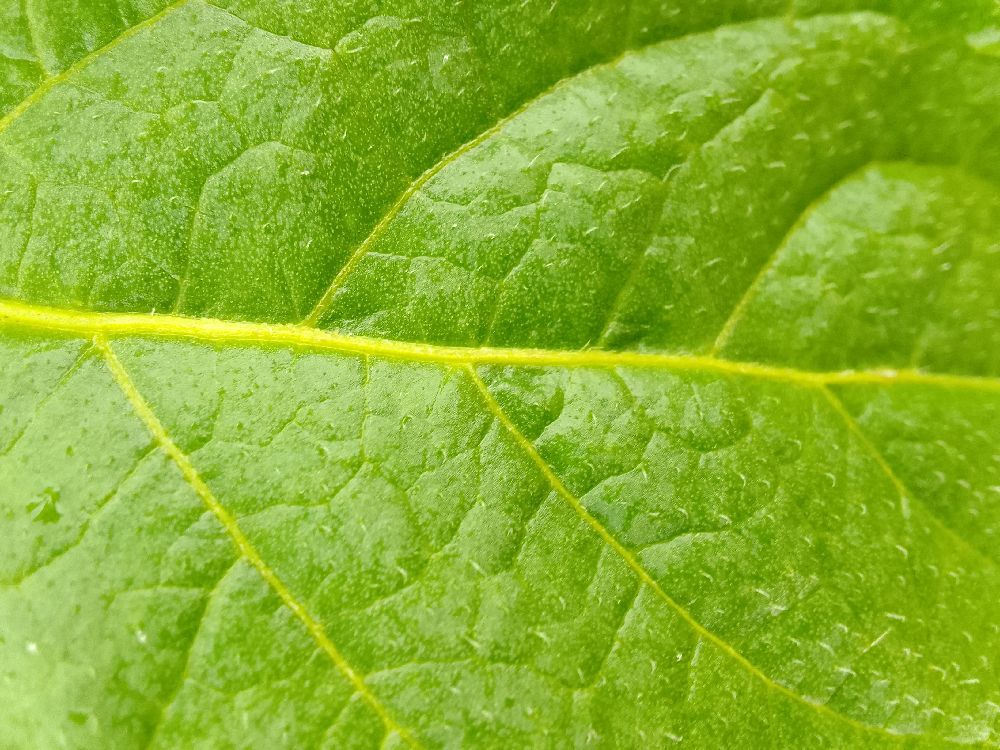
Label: Healthy